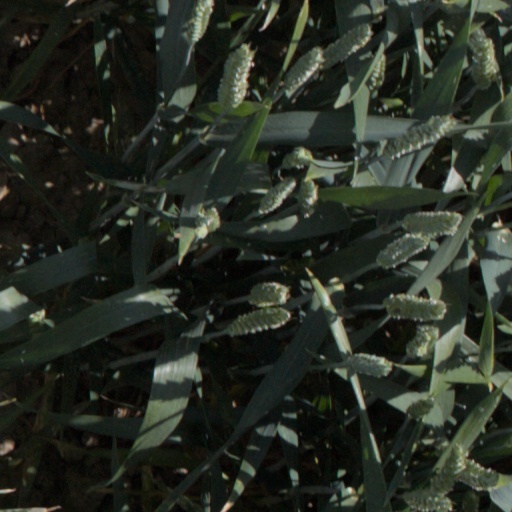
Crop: wheat